Vladimir Andreyev (admiral)

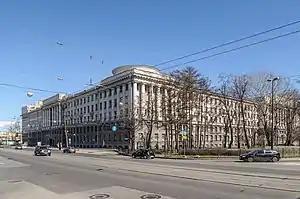
The Kuznetsov Naval Academy. Andreyev served as head of the academy between 1957 and 1961.

From May 1941 until 1943, Andreyev was chief of staff of the Black Sea Fleet. With the Axis invasion of the Soviet Union in June 1941, he took an active role in developing defensive plans for minelaying, the Raid on Constanța on 26 June 1941, and the defence of Odessa. Troops were landed near Grigoryevka and others were evacuated from Odessa on the night of 22 September 1941. During the landing of troops near Grigoryevka, Andreyev was with the headquarters on board the cruiser "Krasny Kavkaz". When the destroyer "Frunze", flagship of the squadron commander Lev Vladimirsky, was sunk by German aircraft, command temporarily devolved to the landing detachment commander, Captain 1st Rank Sergey Gorshkov. Andreyev recommended that Gorshkov use naval craft for the landing, after the landing detachment was delayed. The landing was successful, and supported by troops from Odessa, Soviet forces captured a bridgehead near Grigoryevka and forced enemy artillery away from the city.